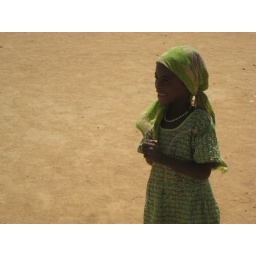
girl in green cu.jpg